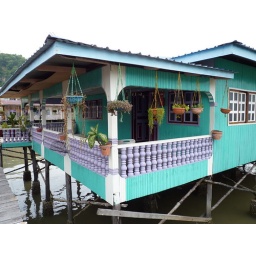
Cat house in Malay water village in Sandakan, Sabah (Malaysia)